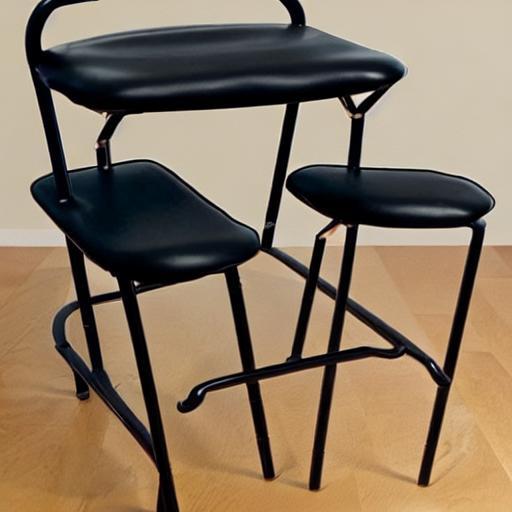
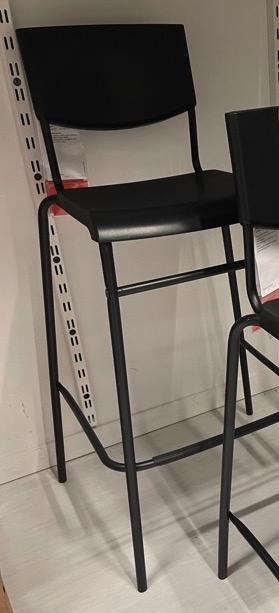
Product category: stool
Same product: no